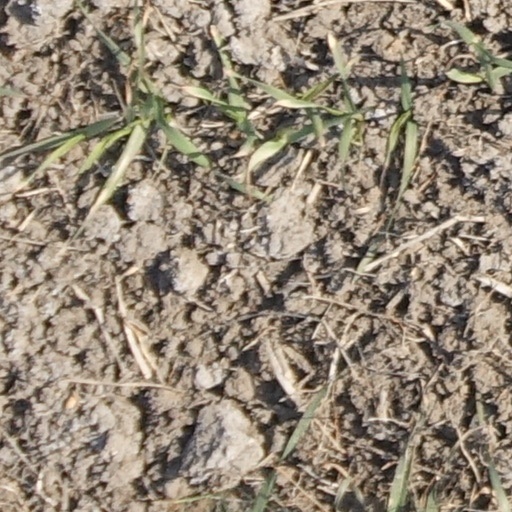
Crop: wheat